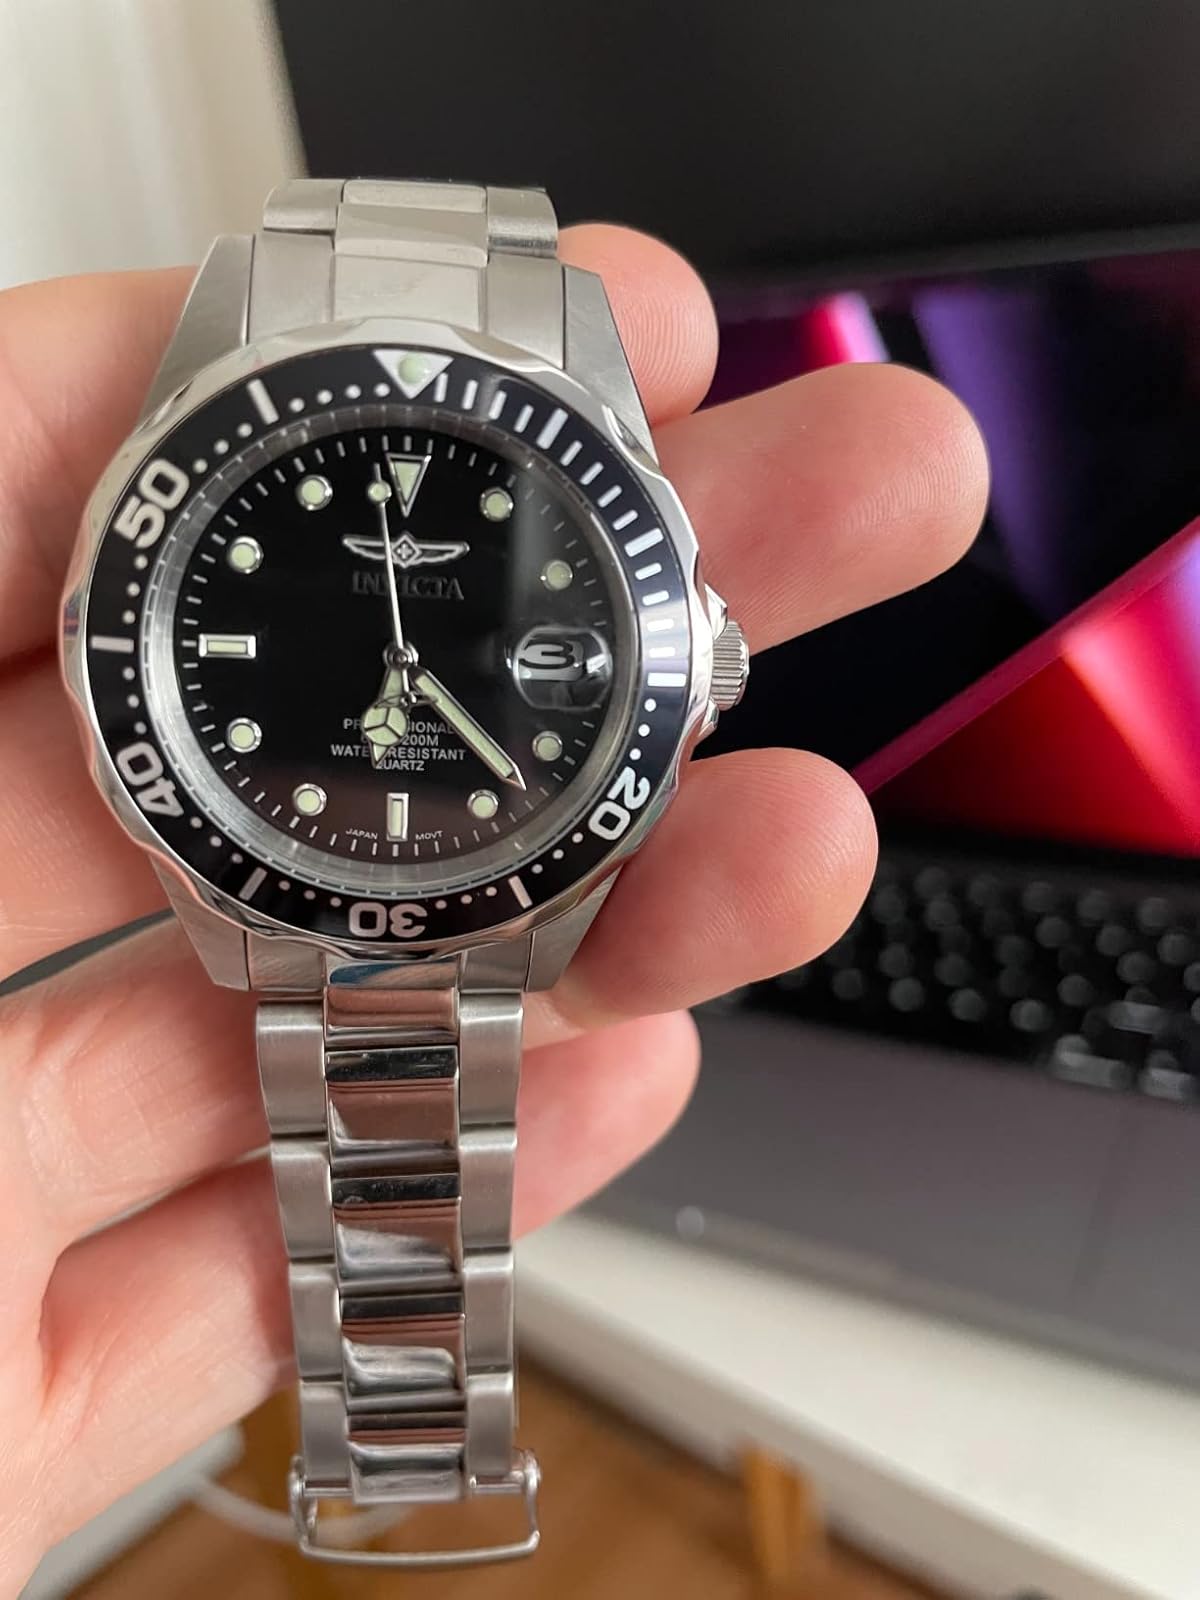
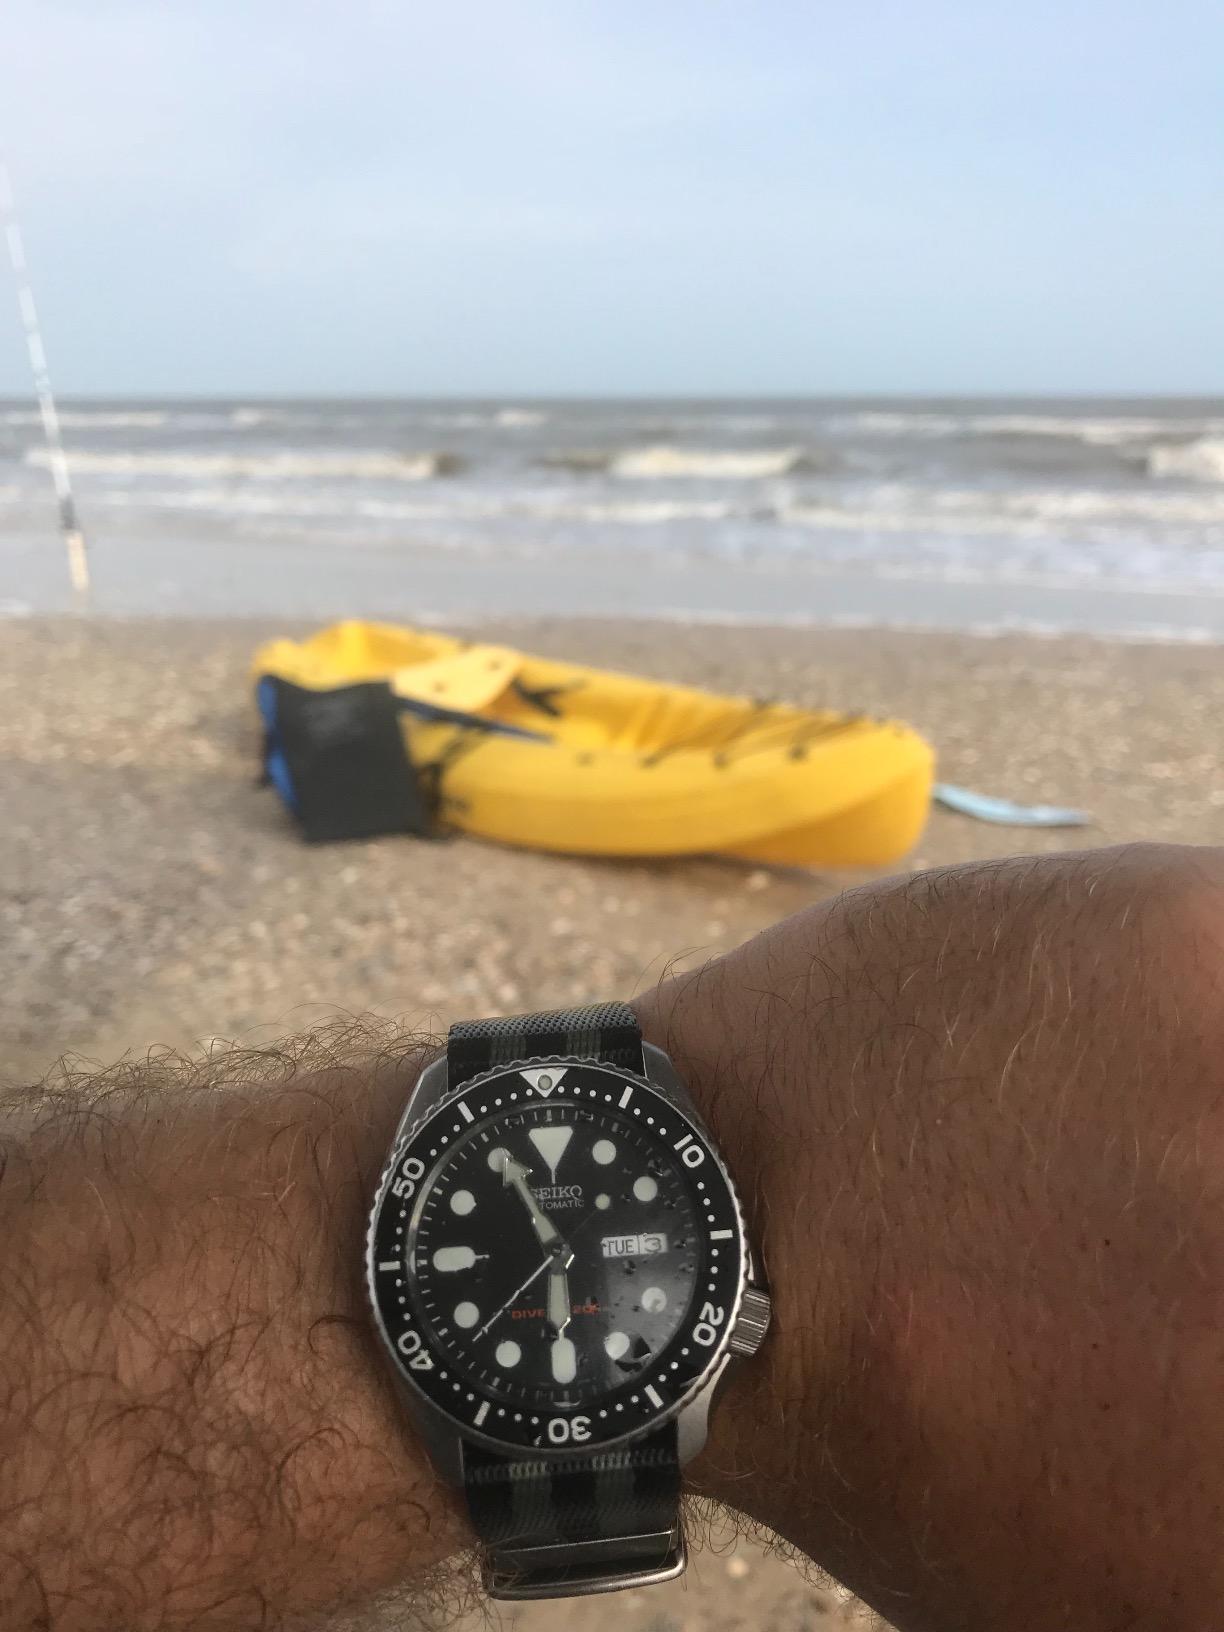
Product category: accessories_watch
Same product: no